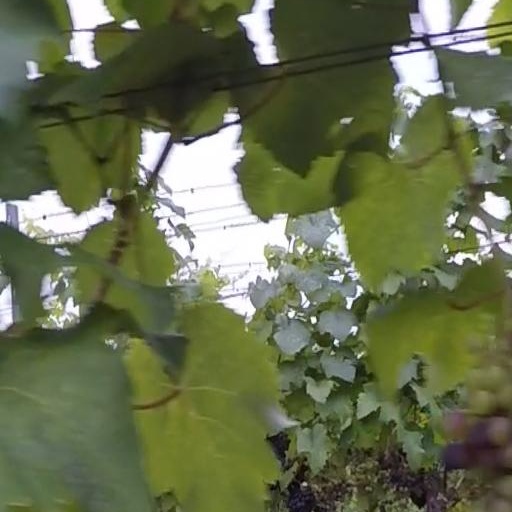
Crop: grape